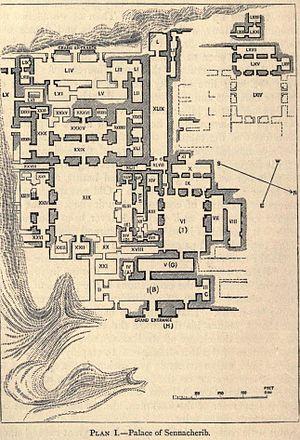
Ninive est une ancienne ville de l'Assyrie, dans le Nord de la Mésopotamie. Elle se situait sur la rive est du Tigre, au confluent du Khosr, à un emplacement aujourd'hui localisé dans les faubourgs de la ville moderne de Mossoul, en Irak, dont le centre se trouve de l'autre côté du fleuve. Les deux sites principaux de la cité sont les collines de Kuyunjik et de Nebī Yūnus.